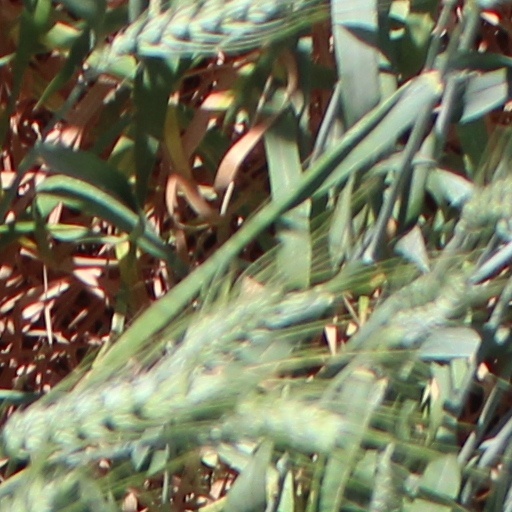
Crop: wheat